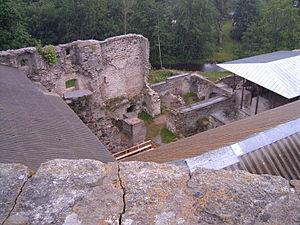
L'abbaye de Padise est une ancienne abbaye cistercienne, située à Padise, village de la province d'Harju en Estonie. C'est aujourd'hui un musée.